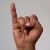
The image shows a hand gesture representing the letter 'I' in Indian Sign Language.